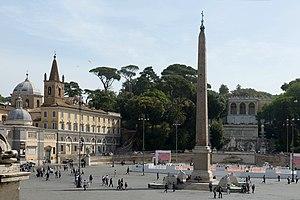
Piazza del Popolo et le Obélisque Flaminio à Rome.